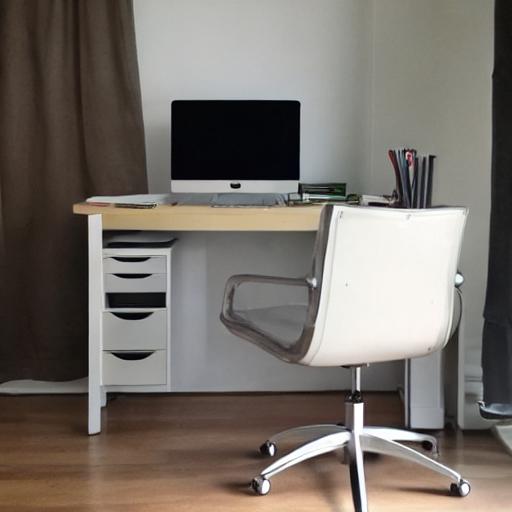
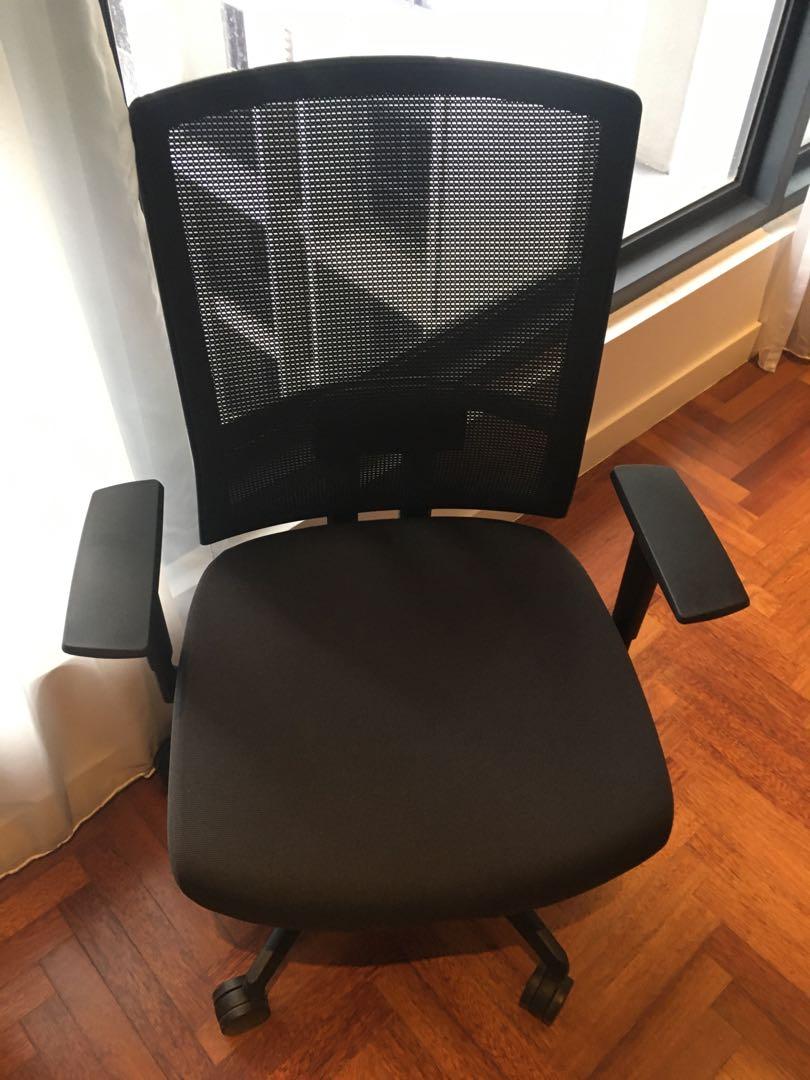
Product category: items_chair
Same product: no